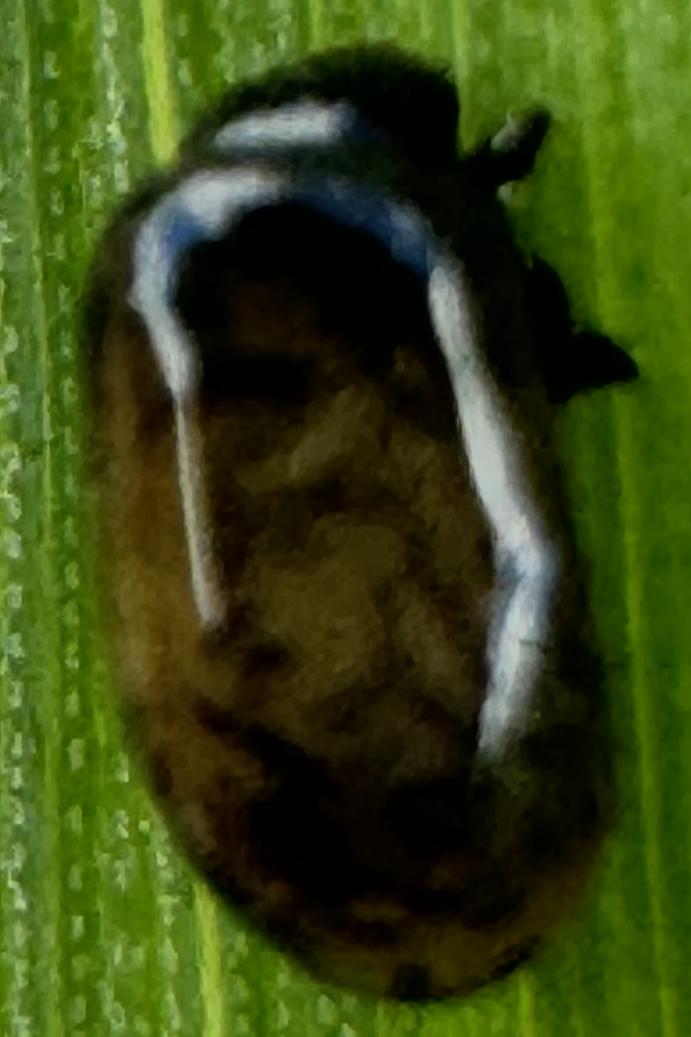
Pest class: cereal_leaf_beetle